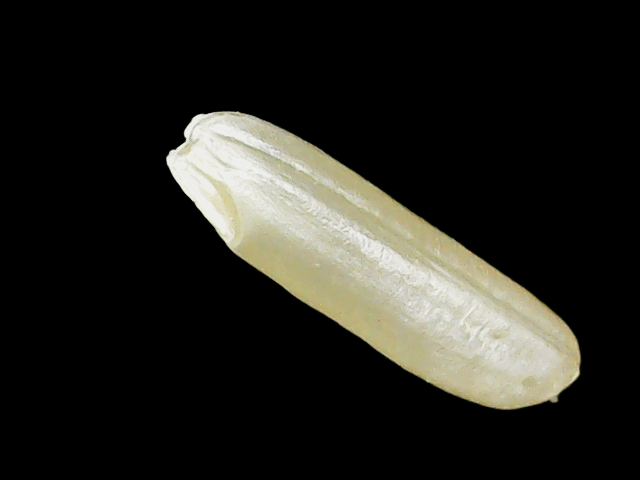
Rice variety: Binadhan16